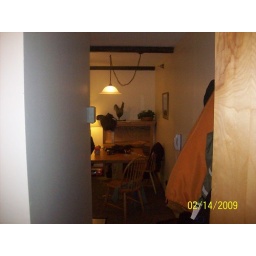
This is the view as you step in the door. The bedroom and bathroom are just off to the left.